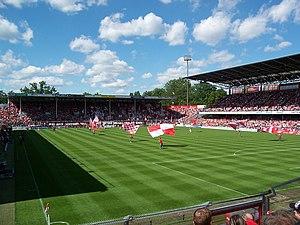
Le Stadion der Freundschaft est un stade de football situé à Cottbus en Allemagne dont le club résident est l'Energie Cottbus. Le stade dispose d'une capacité de 22 528 places.